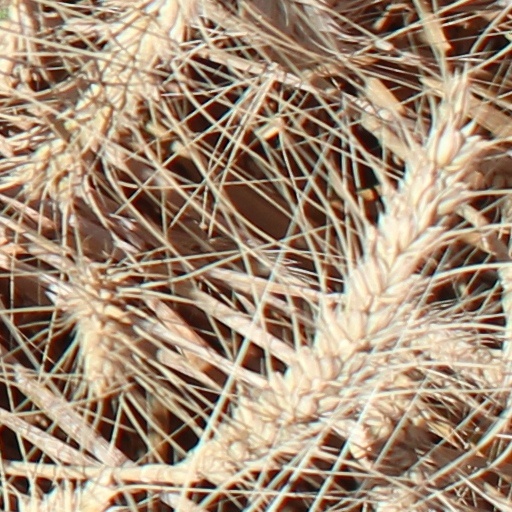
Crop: wheat